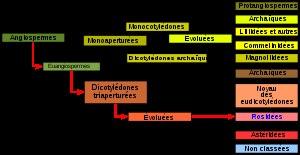
Les Angiospermes, ou Magnoliophytes, sont une division de plantes vasculaires du groupe des Spermatophytes. Ces végétaux, qui portent des fleurs puis des fruits, sont couramment appelés plantes à fleurs. Angiosperme signifie « graine dans un récipient » en grec par opposition aux gymnospermes. Elles représentent la plus grande partie des espèces végétales terrestres, avec 369 000 espèces répertoriées en 2015, sachant que près de 2 000 nouvelles espèces sont découvertes par an. Les Angiospermes comprennent les Dicotylédones et les Monocotylédones.